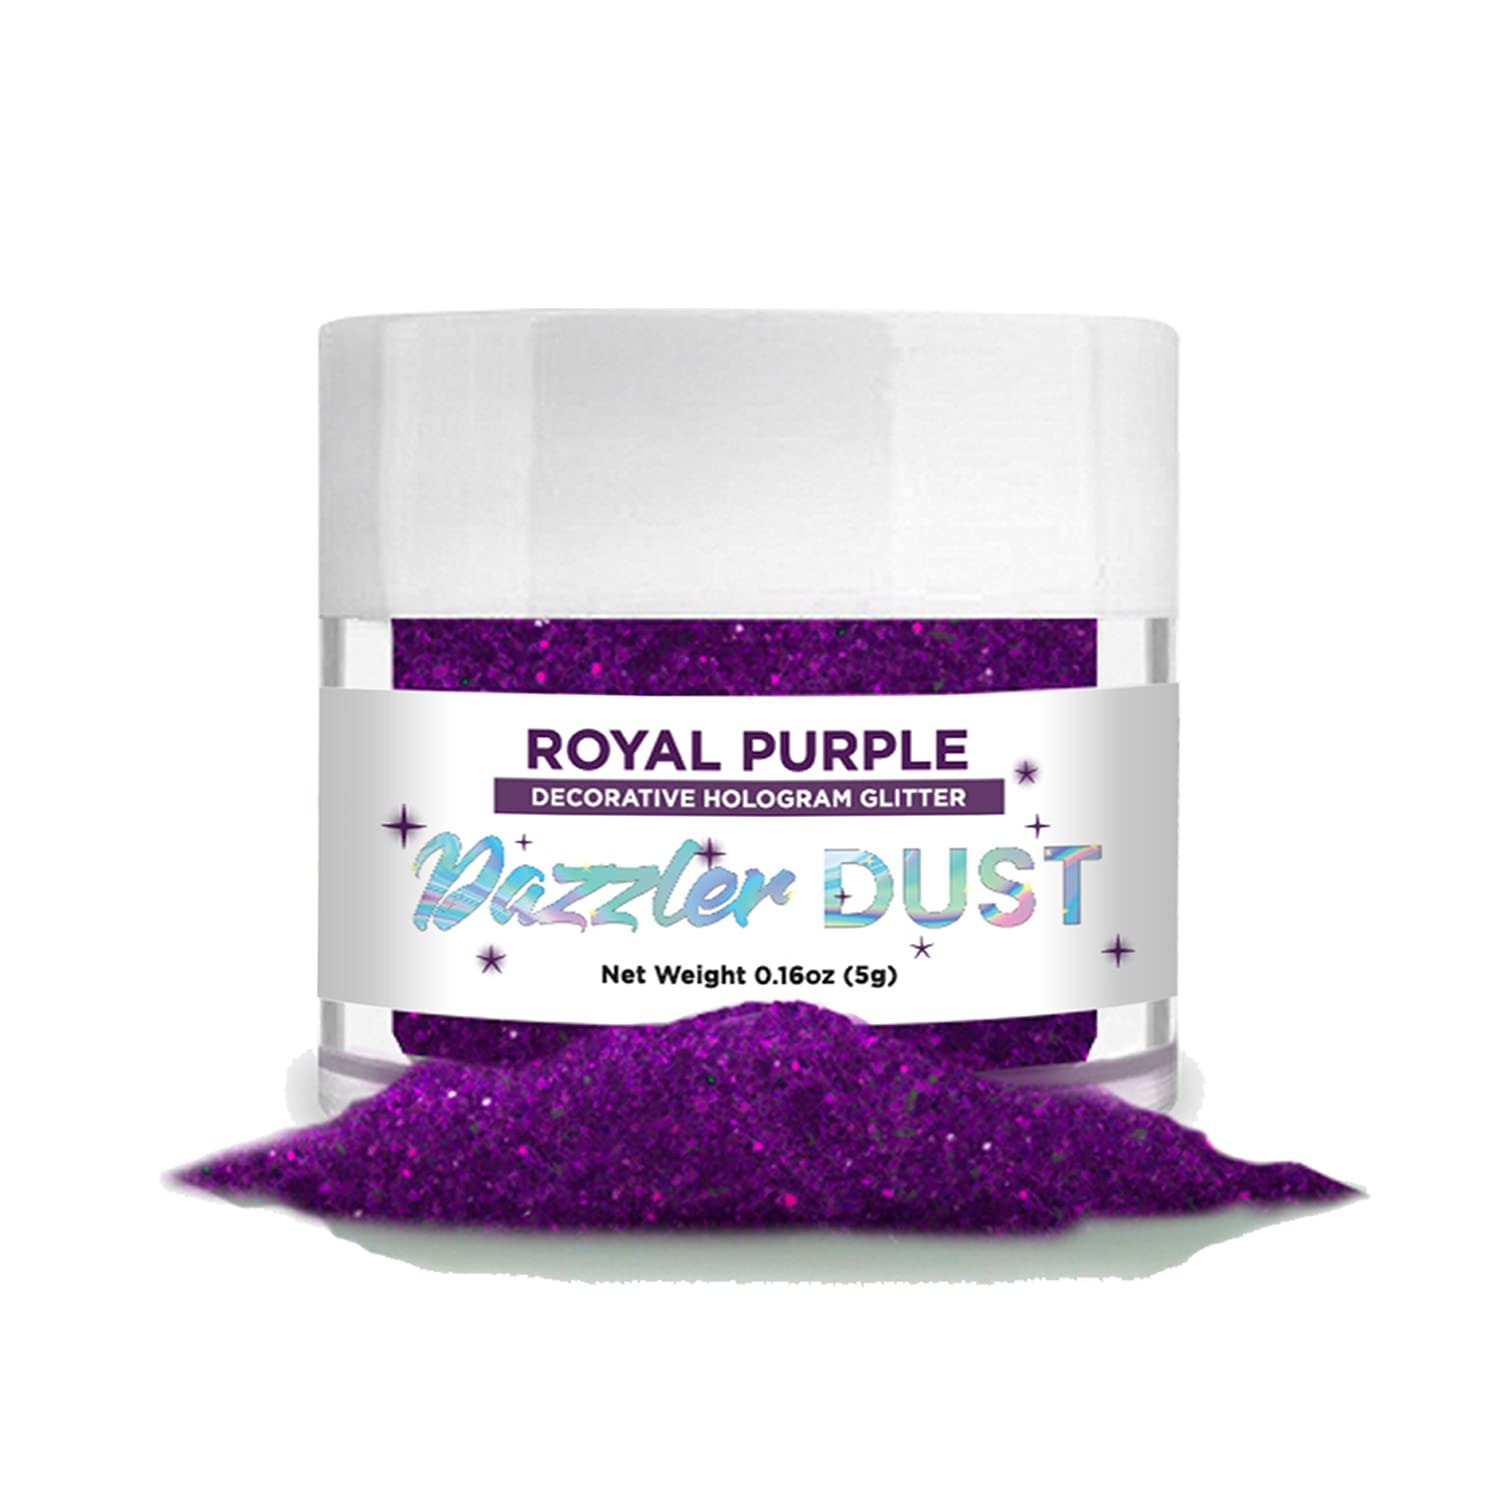
Item Name: BAKELL Art & Craft Glitter, 5g Jar | Royal Purple DAZZLER DUST | Non-Toxic Decorating Glitter | Arts, Crafts, Slime, Glue, Paint, Face & Body (Royal Purple)
Bullet Point 1: Bakell Royal Purple Dazzler Dust Non Toxic 5g Jar Sparkle Decorating Glitter From Bakell
Bullet Point 2: Search "Bakell" on Amazon for more decorating dusts, crafting, baking and cake decorating products
Bullet Point 3: *Note: Dazzler Dusts are only non toxic decorating sparkle dusts, our luster, tinker dusts and petal dusts are the food grade edible dusts.
Product Description: <p>We offer a huge variety of Disco, Hologram, Luster, Jewel, Pearl, Petal &amp; Highlighter Dusts we have a color and variety for all of your baking, latte or even crafting needs! Dusts can be brushed on dry, mixed with solvent, painted or sprinkled depending on your desired look, see below for additional details on our different types of edible and non toxic decorating dusts.</p> <p>Understanding the different types of dusts</p> <p><em><strong>Jewel Dusts (Food Grade)</strong></em>&nbsp;- Are a very potent and shiny edible dust, very similar to Disco dusts, but with a slightly silkier texture!</p> <p><em><strong>Luster Dusts (Food Grade)</strong></em>&nbsp;- Are a much finer powder but still very shiny with brilliant pearlizer tones in each color shade!</p> <p><em><strong>Disco &amp; Hologram Dusts (Non Toxic)</strong></em>&nbsp;- Are very shiny, glittery, non toxic decorating dusts! *Note: almost all of our dusts are edible food grade, however disco &amp; hologram dusts are only considered non toxic.</p> <p><strong><em>Petal Dusts (Food Grade)</em></strong>&nbsp;- Are brilliant colored and very fine powder dusts, with less pearlizer and more solid colors, these are absolutely lovely for projects such as edible flower decorating!</p> <p><strong><em>Highlighter Dusts (Non Toxic)</em></strong>&nbsp;- Deep toned pearl dusts, very similar to luster dusts! *Note: almost all of our dusts are edible food grade, however highlighter dusts are only considered non toxic.</p> <p><strong>Bakell constantly strives to offer the absolute best in quality, superior customer service and the lowest prices online!</strong></p>
Value: nan
Unit: None

Price: 8.98